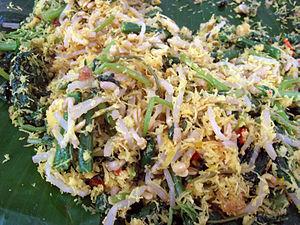
L'urap est une salade de légumes cuits mélangés et assaisonnée de noix de coco.